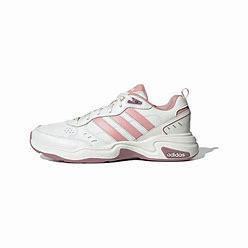
Brand: adidas
Model: neo Adidas NEO Strutter